A–Z Series

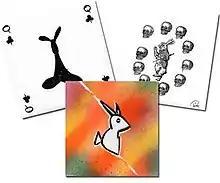
Custom "Return of White Rabbit" artworks; 'playing cards' by drummer Rick McMurray, 'apocalyptic bunny rabbit' by vocalist/guitarist Tim Wheeler and 'day-glo stencil' by bassist Mark Hamilton

Each single is assigned a specific colour and letter A–Z, prequel track "Return of White Rabbit" features the upside down stylised as ʁ, representing the rabbit. The front of each single simply shows the letter followed by the band's logo below, whilst on the back the track name is shown. The coloured artwork has also been used for the promotion of their A–Z Tour, with each colour representing a place and a letter of the alphabet, similarly the band through their forum and the assistance of their webmaster have allowed fans to create their own avatars and use emoticons in the A–Z style. Almost all of the artwork for the series was created by Post 98 Design and Modo Productions, with the exception of the cassette "Letters from Alphabet City" which was created by Elisa Dalla Tor and handmade "Return of White Rabbit" and "War with Me" CD singles which were created by the band.